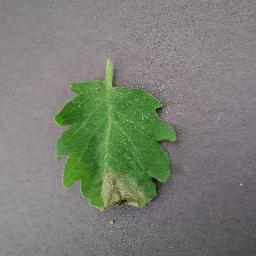
Label: Tomato___Late_blight